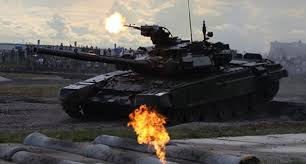
Label: Tank